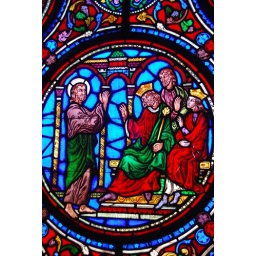
A close view of one of the stained glasses in the Octagonal tower of Ely cathedral.